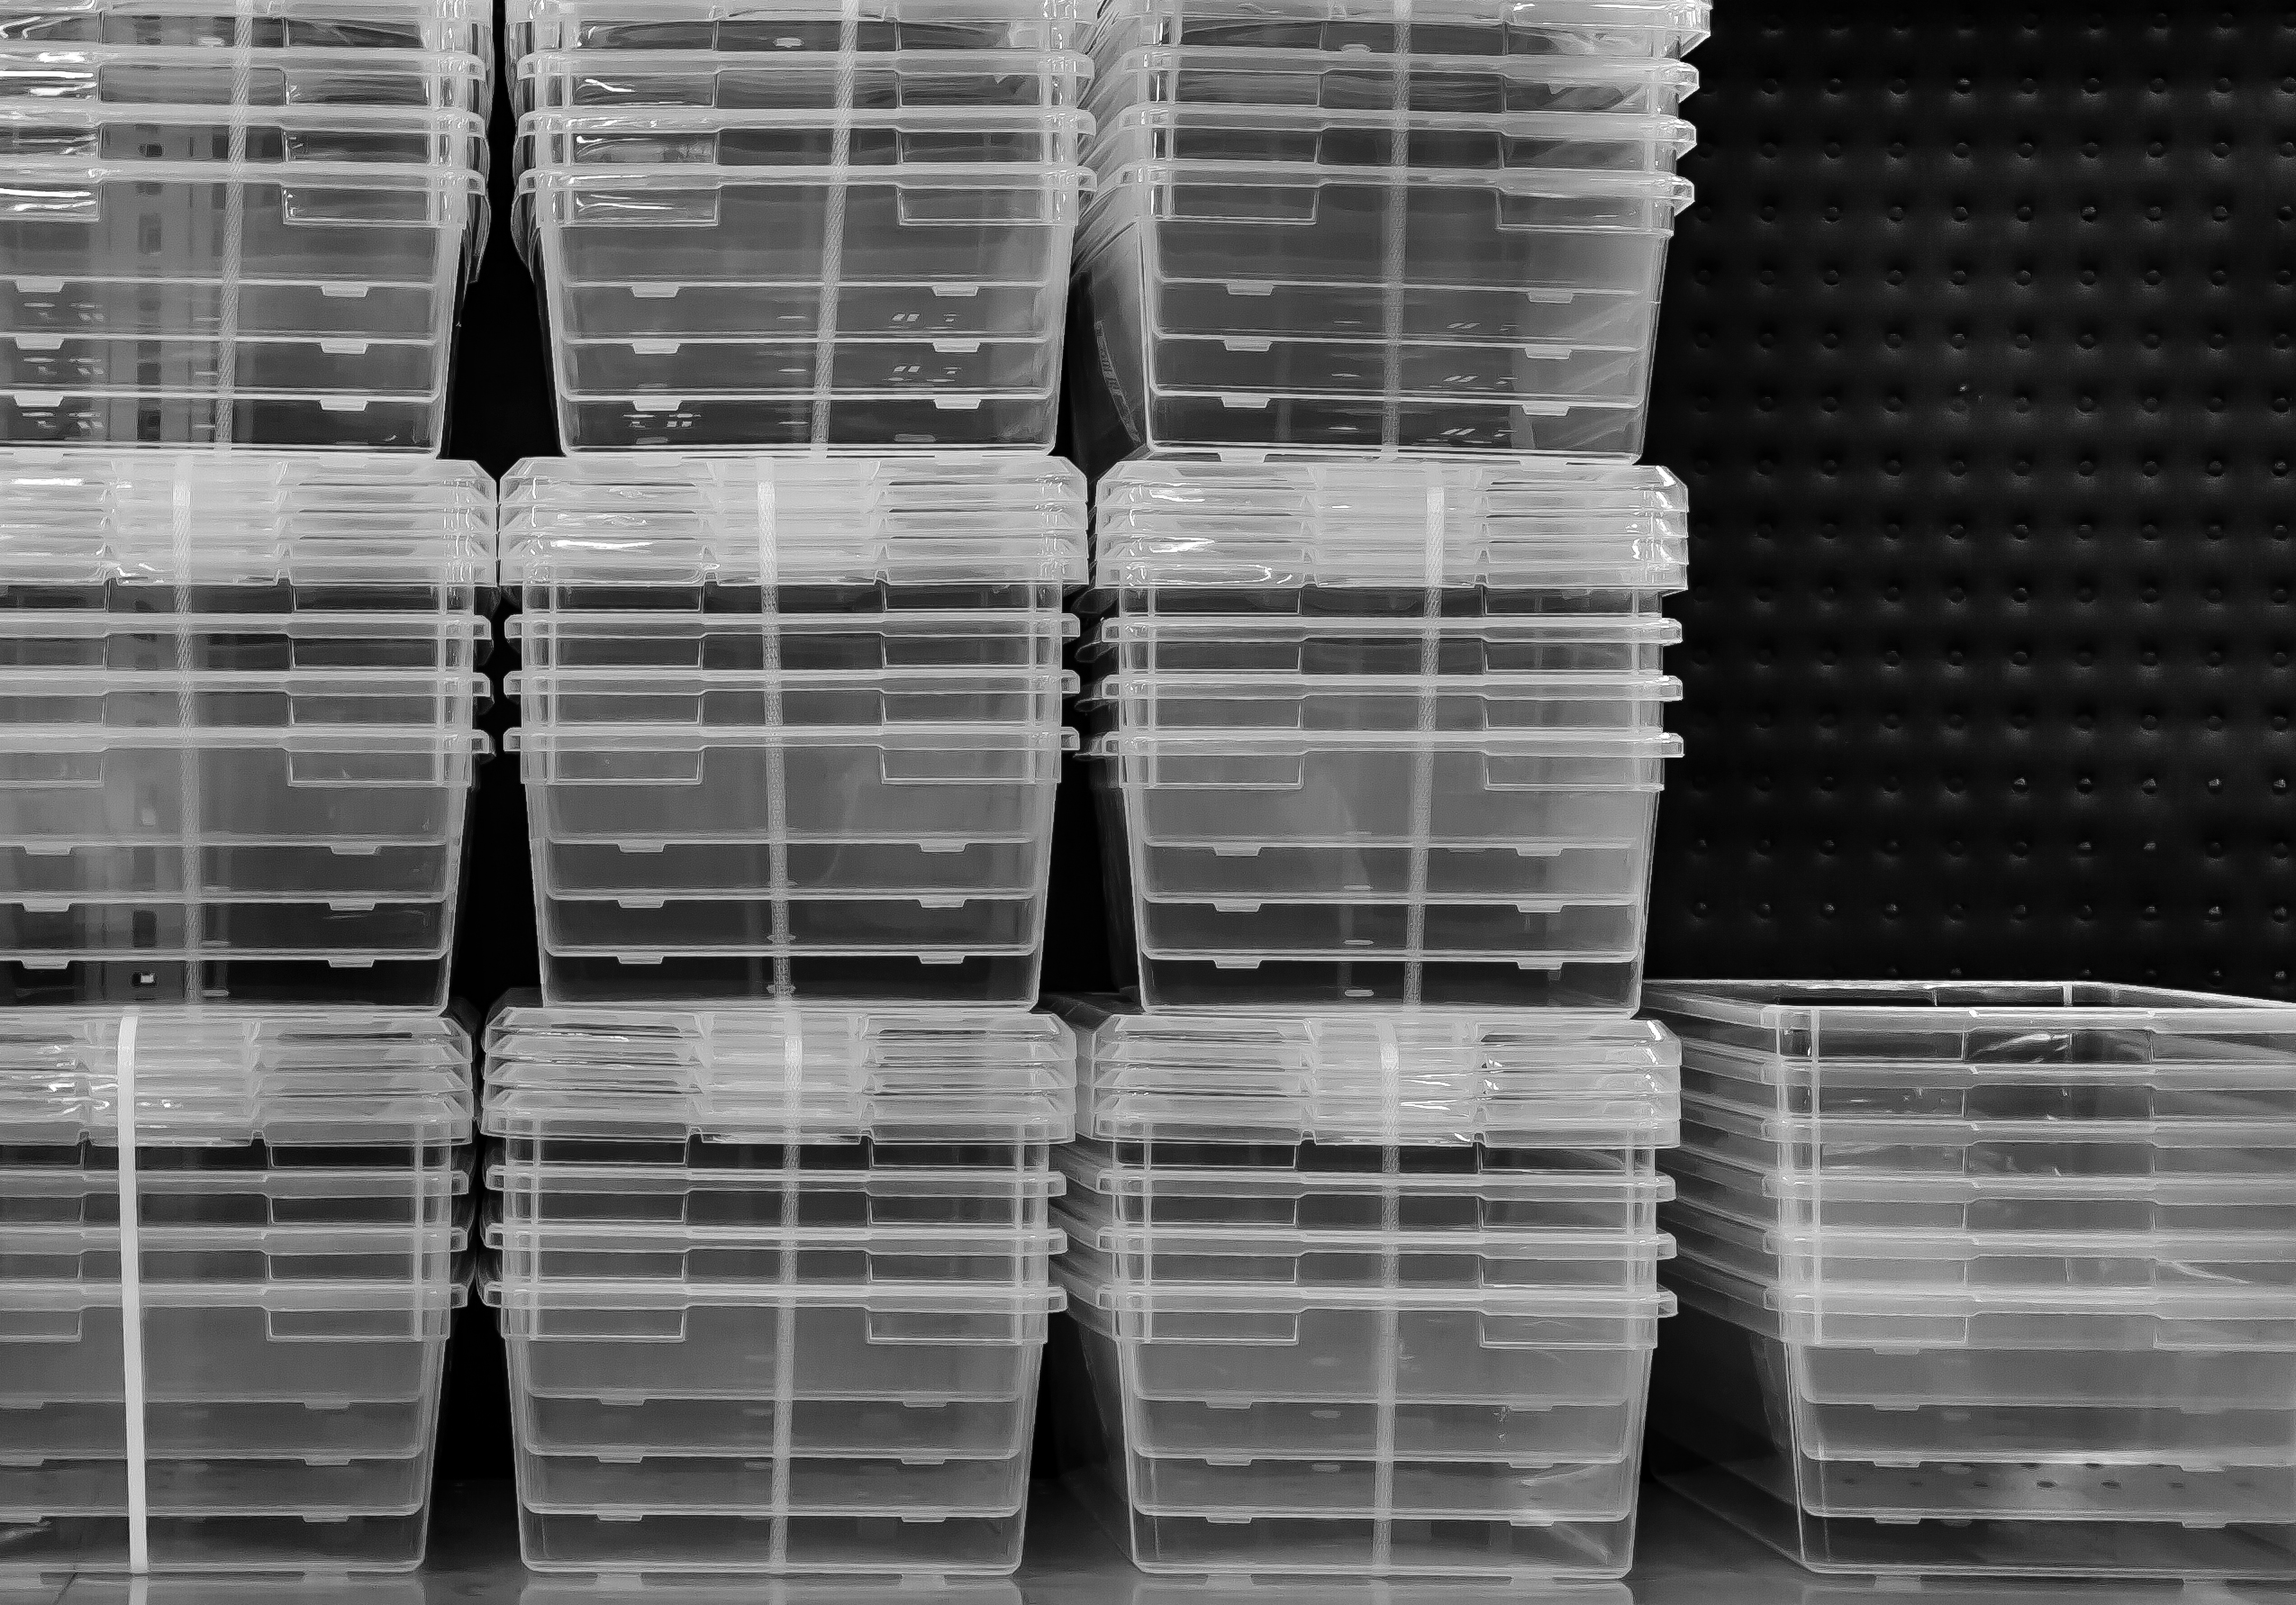
black and white, architecture, wood, white, plastic, skyscraper, pattern, line, store, geometry, organized, facade, black, monochrome, interior design, blackandwhite, objects, design, symmetry, boxes, shape, msh0213, repetitive, msh021320, monochrome photography, window covering